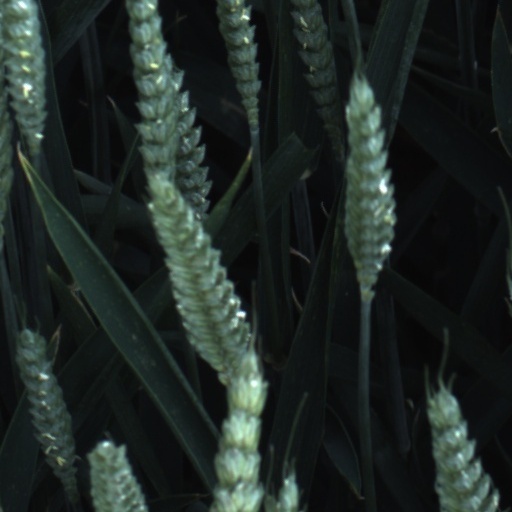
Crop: wheat